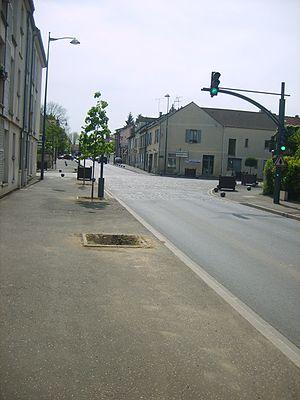
Je suis l'auteur 77bcr77 24 avril 2007 à 14:26 (CEST), crée le 24 avril 2007